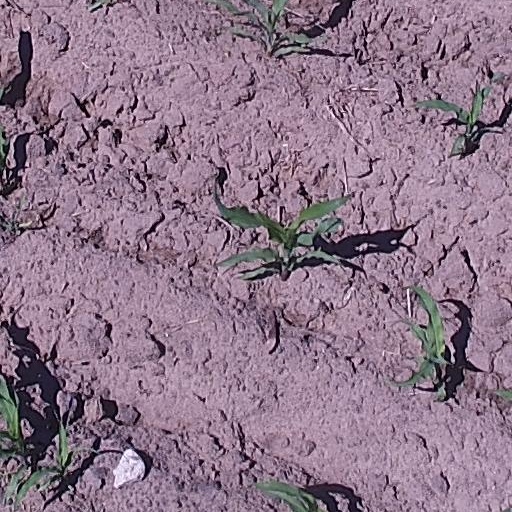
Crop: maize; corn